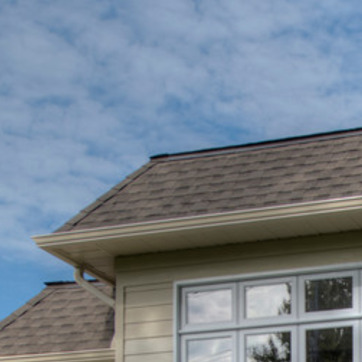
Material: other